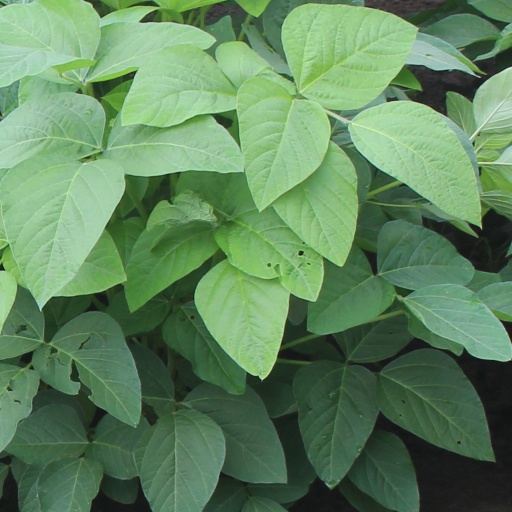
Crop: soybean